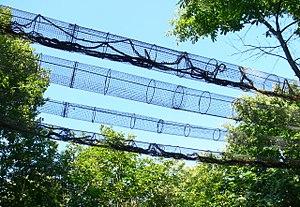
écoduc permettant à de petits mammifères de traverser une chemin, et de passer d'une cage à l'autre, dans le Parc de découverte de Wildwood, dans le Kent, qui traite du thème de la faune européenne actuelle ou récemment disparue en Angleterre
Les écoducs sont des passages construits ou « réservés » dans un milieu aménagé, pour permettre aux espèces animales, végétales, fongiques, etc. de traverser des obstacles construits par l'être humain ou résultant de ses activités. On parle souvent de passages « supérieurs » ou « inférieurs » selon qu'ils passent au-dessus ou en dessous de l'infrastructure fragmentante. Celle-ci est le plus souvent une infrastructure de transport de personnes, de biens ou d'énergie, mais il peut s'agir d'autres éléments fragmentants du paysage.
Le parc de découverte de Wildwood plus récemment appelé Wildwood Trust est un parc zoologique anglais, presque totalement boisé, voué à la découverte d'espèces animales d'Europe de l'Ouest dont certaines ayant plus ou moins récemment disparu d'Angleterre et d'autres parties de l'Europe. Le Wildwood Trust a une vocation seconde qui est l'élevage conservatoire d'espèces menacées en vue de leur réintroduction.